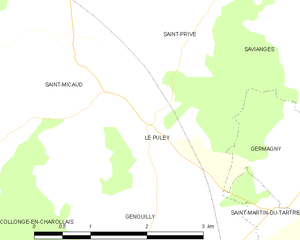
Carte des communes françaises